Charles Carroll of Carrollton

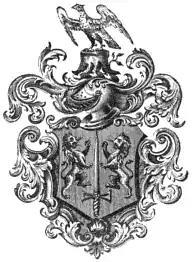
The Carroll family's coat of arms

The Carroll family were descendants of the Ó Cearbhaill's, who were the rulers of the Irish petty kingdom of Éile in King's County, Ireland. Carroll's grandfather was Charles Carroll the Settler, an Irishman from Aghagurty who moved to London in 1685 and worked as a clerk for English nobleman Lord Powis before emigrating to Maryland in October 1688. After arriving in Maryland, he settled in the colonial capital of St. Mary's City with a commission as an attorney general from the colony's proprietor, Lord Baltimore.